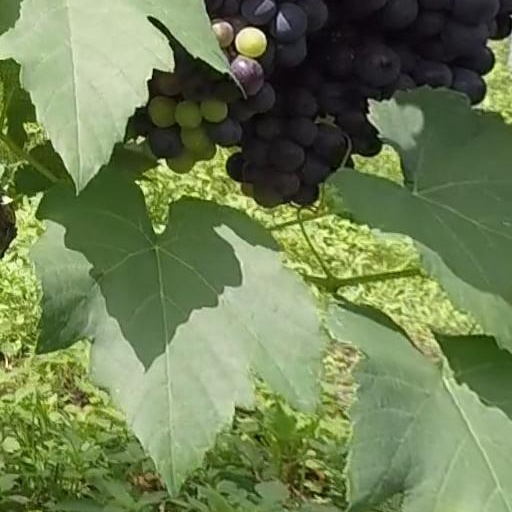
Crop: grape